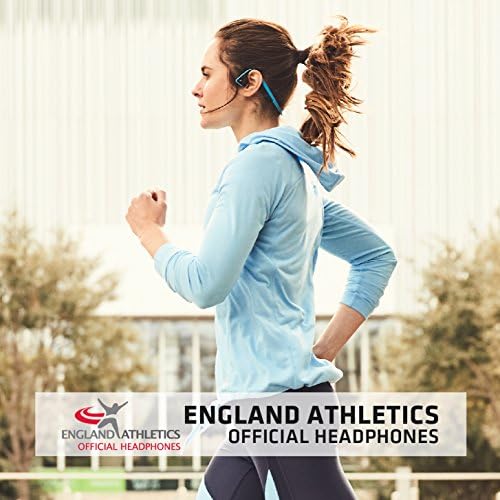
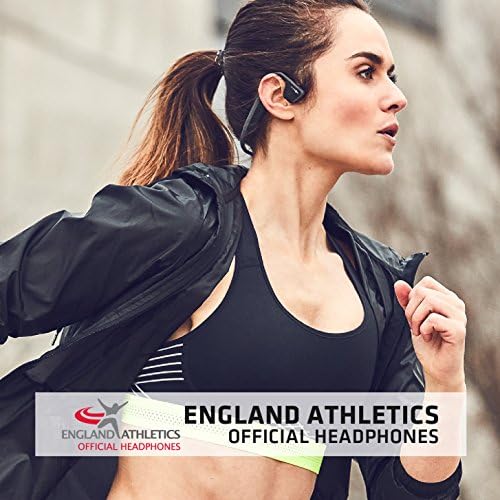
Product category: headphones
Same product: no